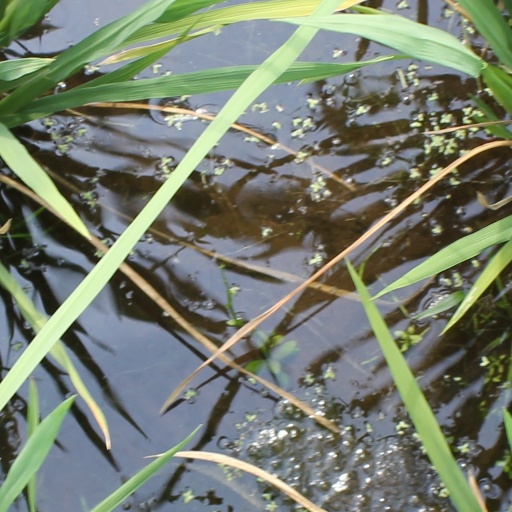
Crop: rice